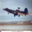
Label: airplane